Murine polyomavirus

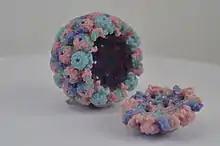
A 3D-printed model of a hollow isocahedral capsid in two pieces.

Like other members of the polyomavirus family, MPyV has an unenveloped icosahedral (T=7) viral capsid around 45 nanometers in diameter. The capsid contains three proteins; capsid protein VP1 is the primary component and self-assembles into a 360-unit outer capsid layer composed of 72 pentamers. The other two components, VP2 and VP3, have high sequence similarity to each other, with VP3 truncated at the N-terminus relative to VP2. VP2 and VP3 assemble inside the capsid in contact with VP1.